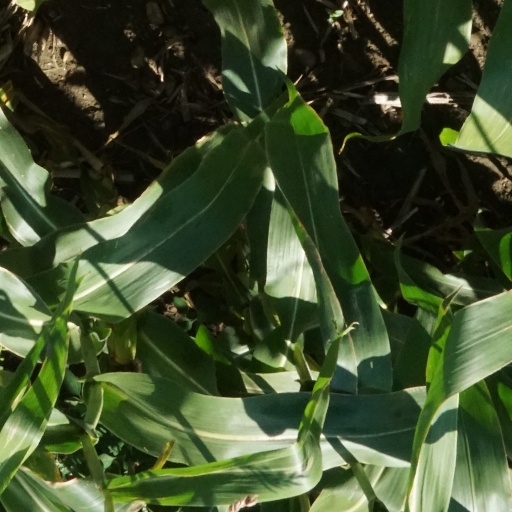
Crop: maize; corn